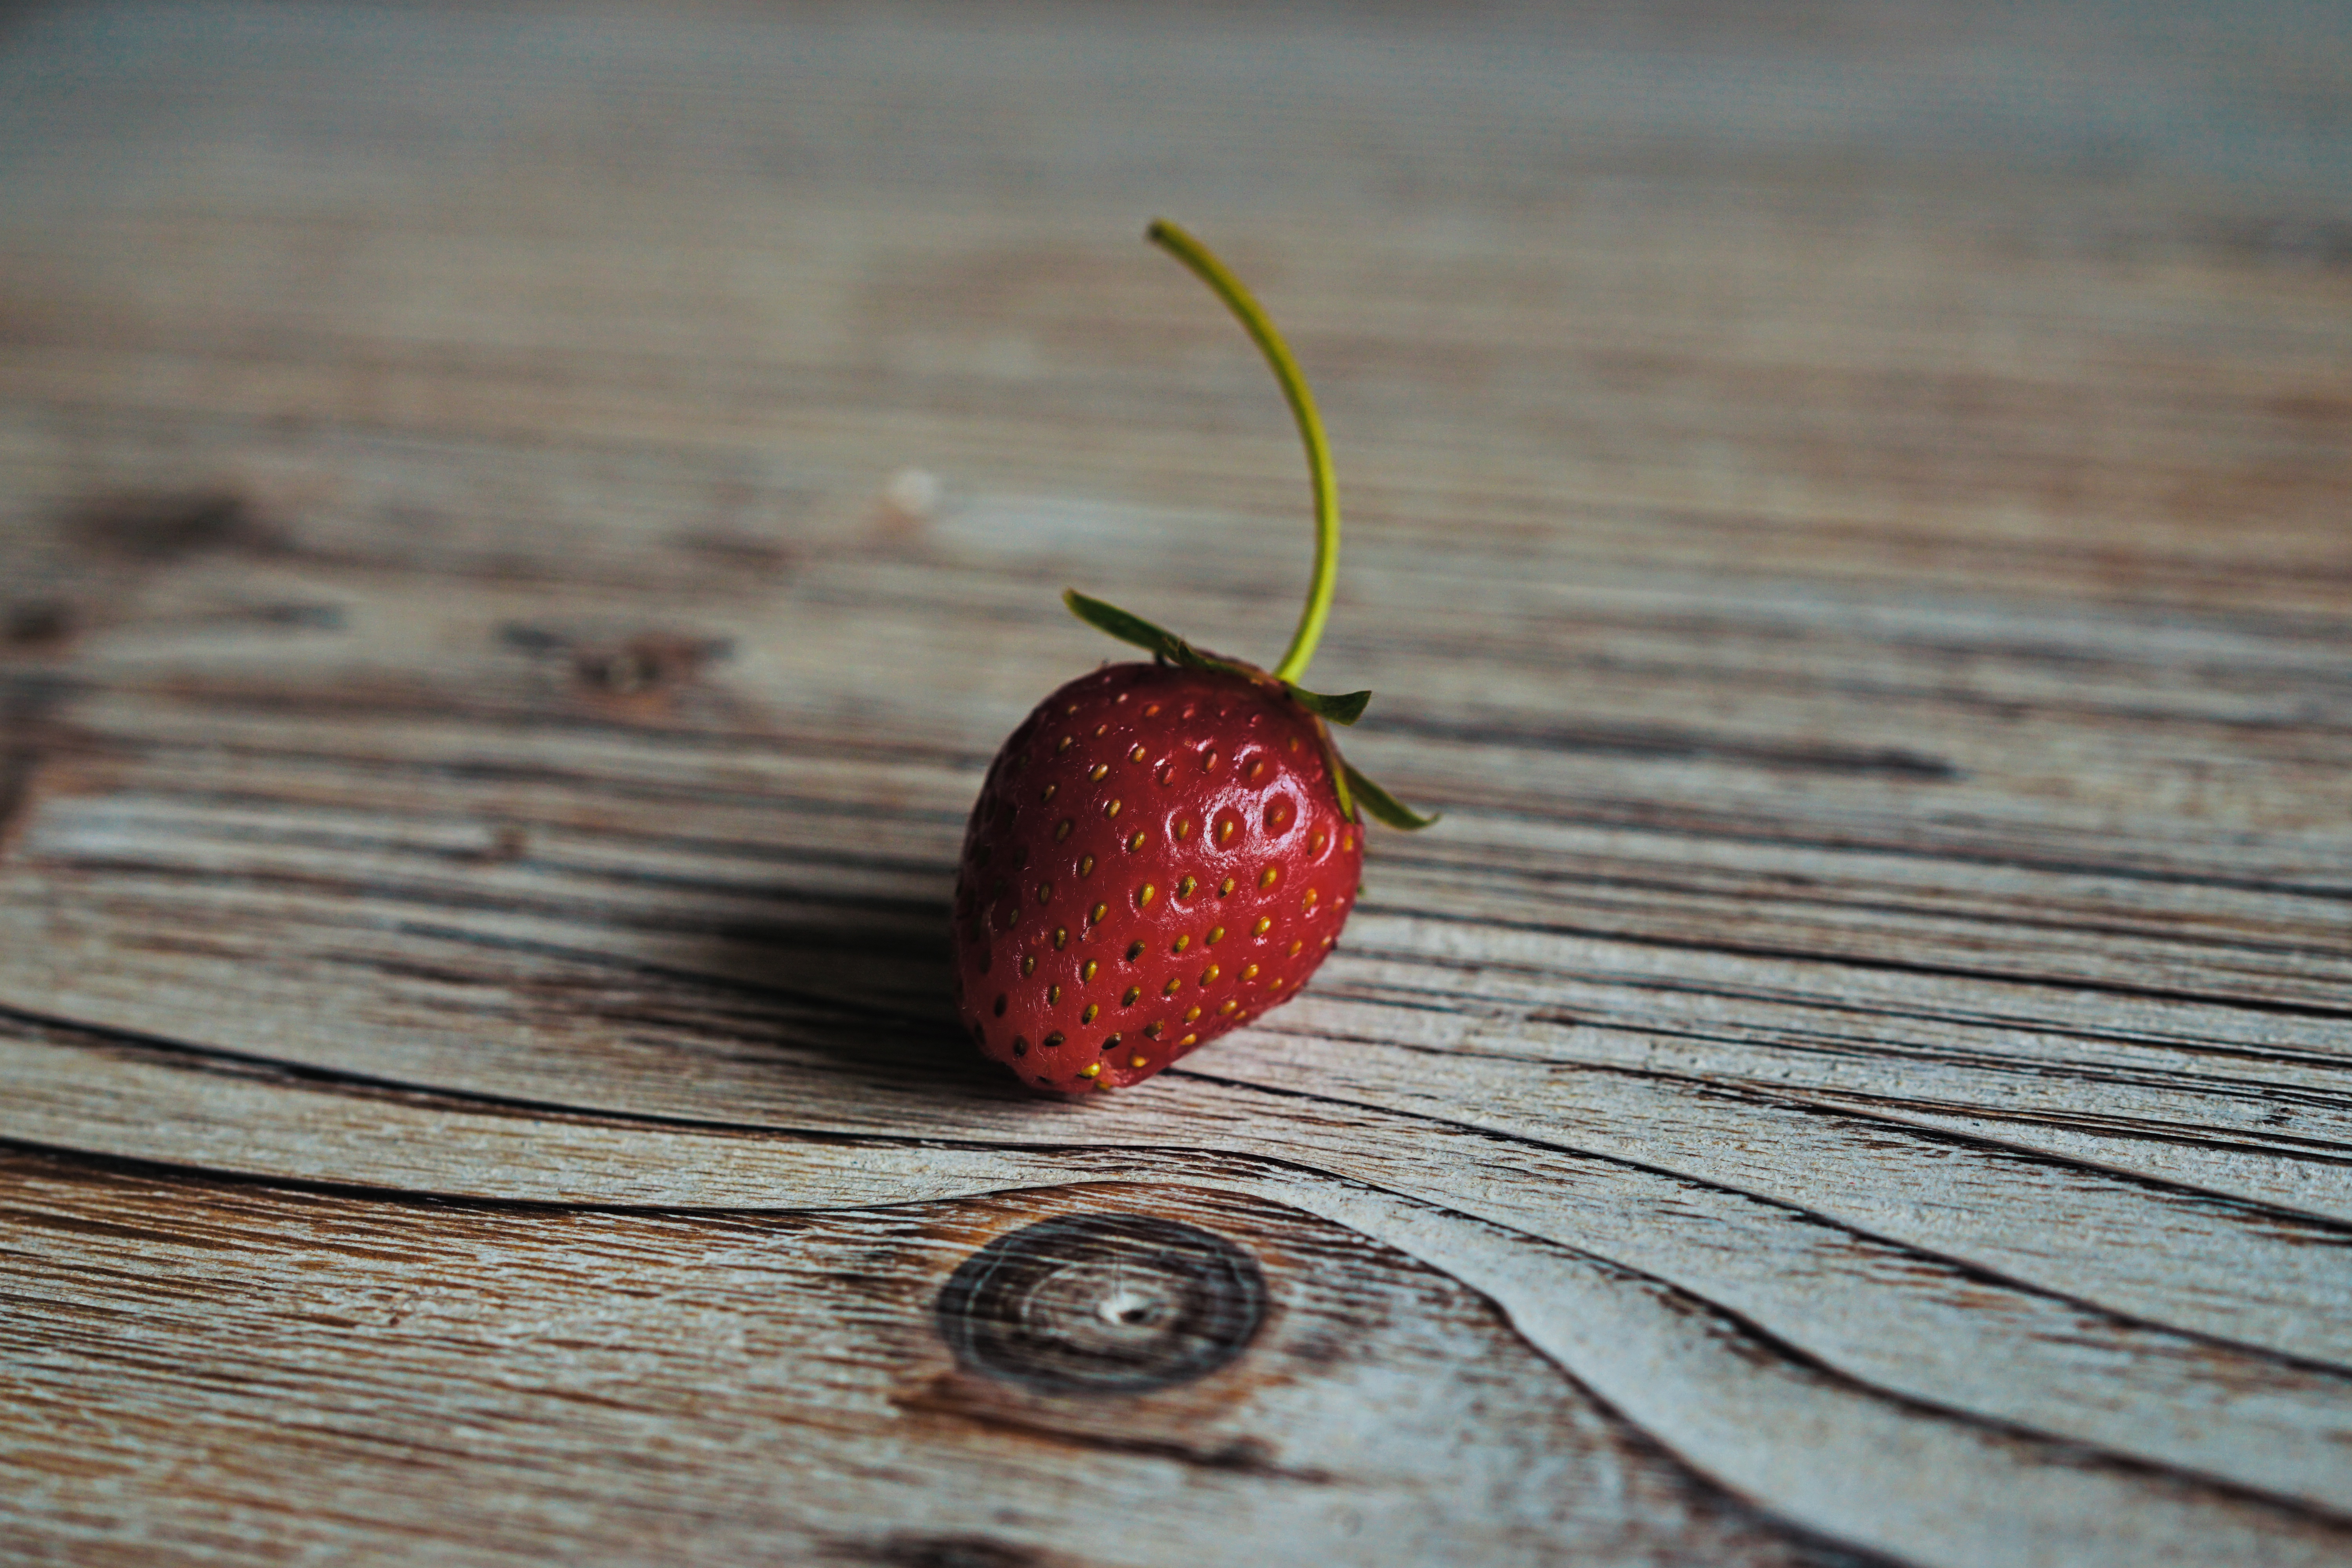
branch, plant, fruit, leaf, flower, food, red, produce, strawberry, close up, strawberries, macro photography, flowering plant, rose family, land plant